Dimitris Koutsoumpas

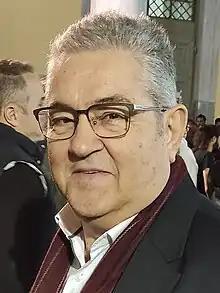
Koutsoumbas in 2023

Dimitrios Koutsoumbas (born 10 August 1955), known as Dimitris Koutsoumbas is a Greek communist politician and member of the Hellenic Parliament who has been the General Secretary of the Communist Party of Greece (KKE) since 14 April 2013.